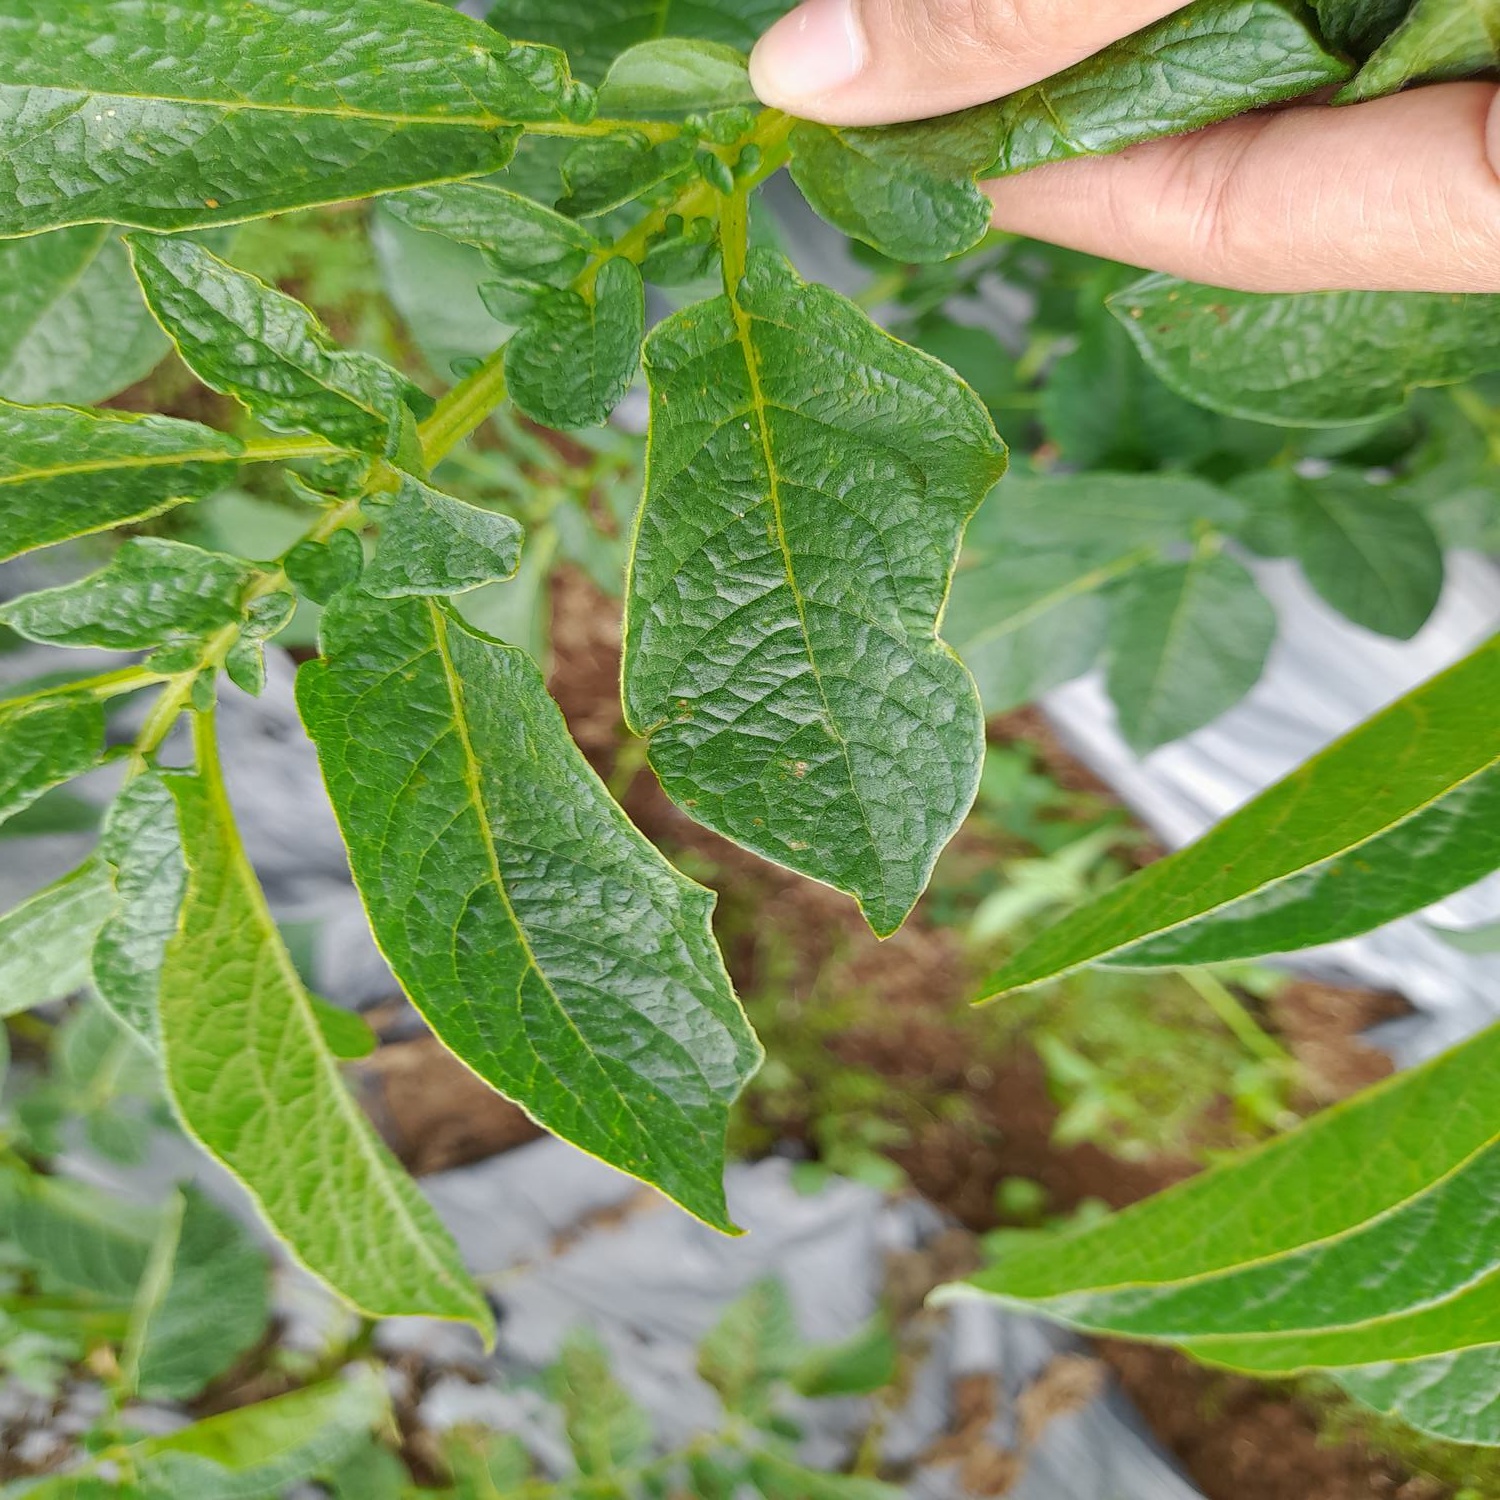
Etiqueta: Virus